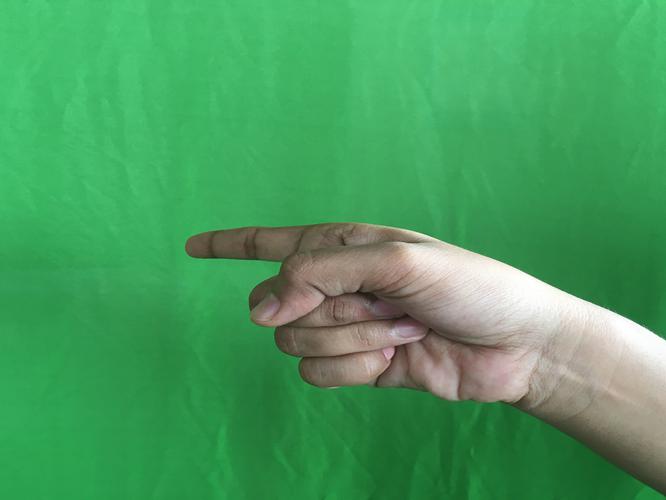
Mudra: Suchi
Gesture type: single_hand